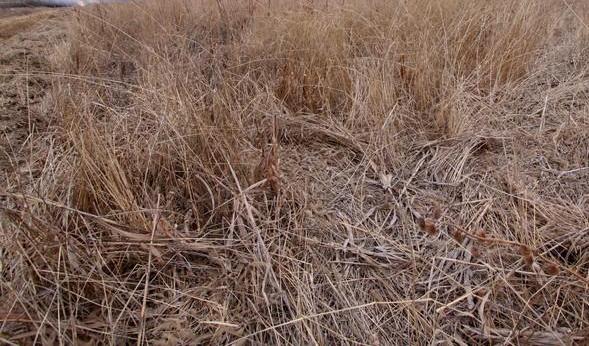
Texture: matted